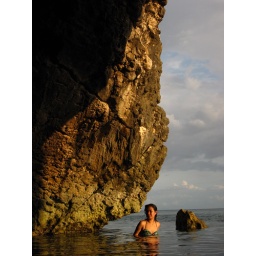
Kwebang Lampas is a small walk-through cave in Puting Buhangin, a secluded white sand beach cove in Pagbilao, Quezon.